HartBeat Ensemble

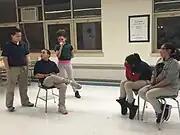

Arts Based Curriculum Integration (ABCi) reaches visual, auditory and kinesthetic learners all at the same time by bringing events, characters and conflicts to life. ABCi residencies are built around specific English Language Arts or Social Studies units. HartBeat teaching artists work closely with the classroom teacher to customize each ABCi residency in order to target subject mastery and achievement of appropriate Common Core standards. The target population is K-12th.